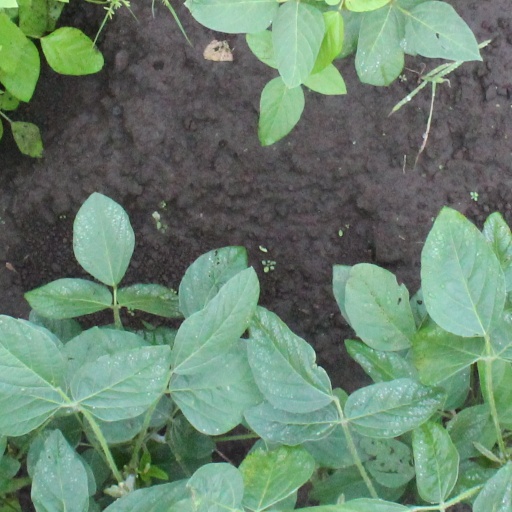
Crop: soybean